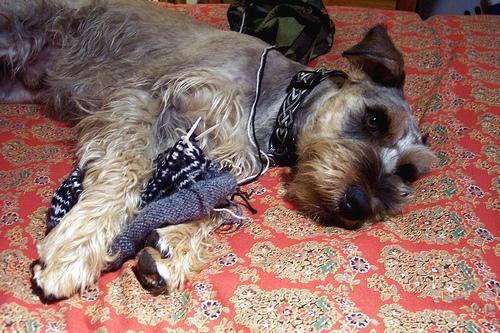
standard_schnauzer